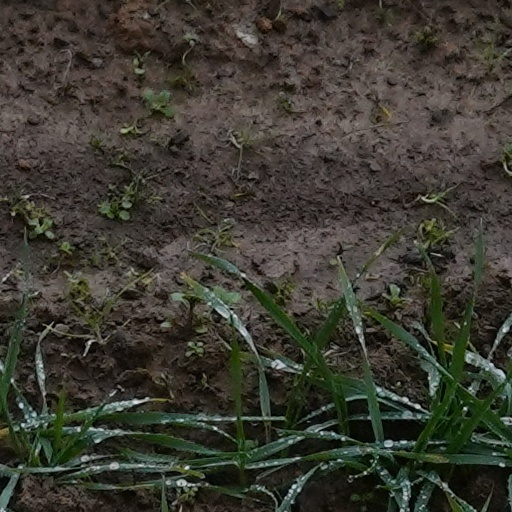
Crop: wheat